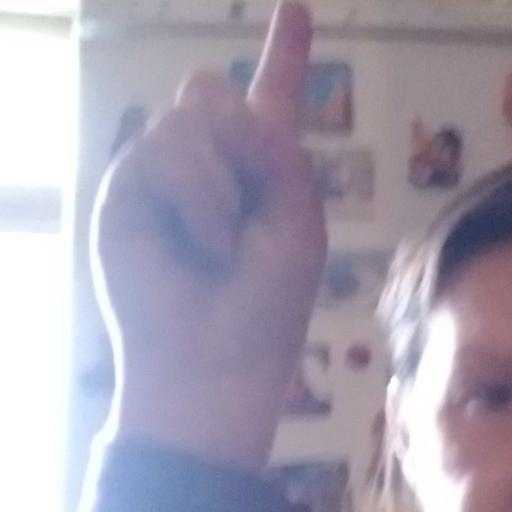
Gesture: one